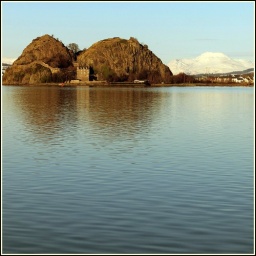
Dumbarton rock and castle with Ben Lomond in snowy coat in the distance